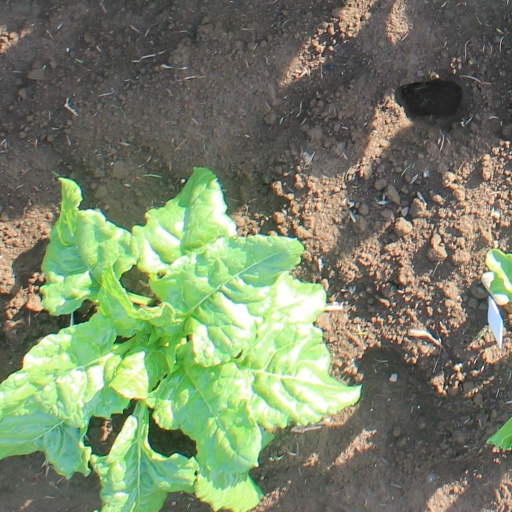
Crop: sugar beet